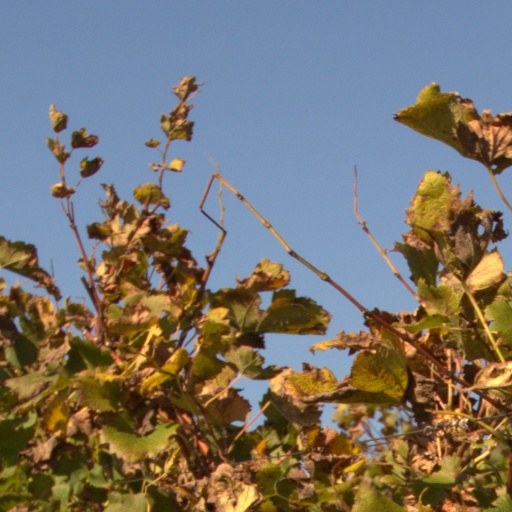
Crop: grape